Mesozoic

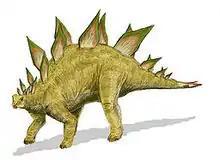
"Stegosaurus"

The Jurassic ranges from 200 million years to 145 million years ago and features three major epochs: The Early Jurassic, the Middle Jurassic, and the Late Jurassic.